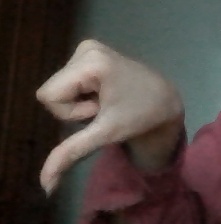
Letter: waw